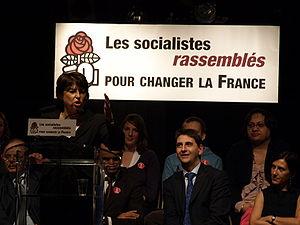
Martine Aubry en meeting à Aubervilliers (Seine-Saint-Denis, France). A gauche, le maire Jacques Salvator A droite, Daniel Goldberg et Sandrine Mazetier.
Le Parti socialiste est un parti politique français historiquement classé à gauche et plus récemment au centre gauche sur l’échiquier politique.
Le congrès de Reims est le 75ᵉ congrès ordinaire du Parti socialiste, qui a lieu à Reims du 14 au 16 novembre 2008.
Martine Aubry, née Delors le 8 août 1950 à Paris, est une haute fonctionnaire et femme politique française.